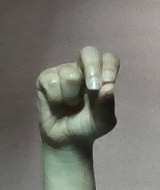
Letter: gaaf